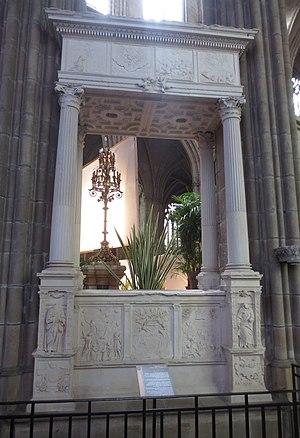
Cathédrale Saint-Etienne de Limoges, tombeau de Jean de Langeac accolé au chœur, vu depuis le déambulatoire.
Jean de Langeac, né à Langeac à la fin du XVᵉ siècle, mort à Paris le 22 mai 1541, est un aristocrate français, dignitaire ecclésiastique, magistrat et diplomate.